The Night of the Grizzly

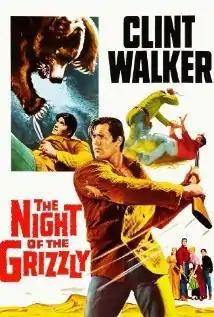
Theatrical release poster

The Night of the Grizzly is a 1966 Western film starring Clint Walker, Martha Hyer, Keenan Wynn, Jack Elam and Nancy Kulp. Directed by Joseph Pevney and written by Warren Douglas, the film was released by Paramount Pictures on April 20, 1966. It was Pevney's final feature film.